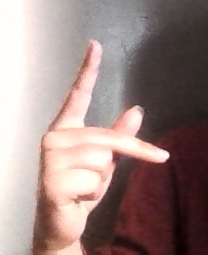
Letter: dha